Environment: lab
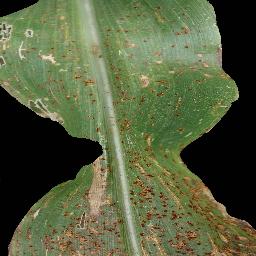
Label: common_rust